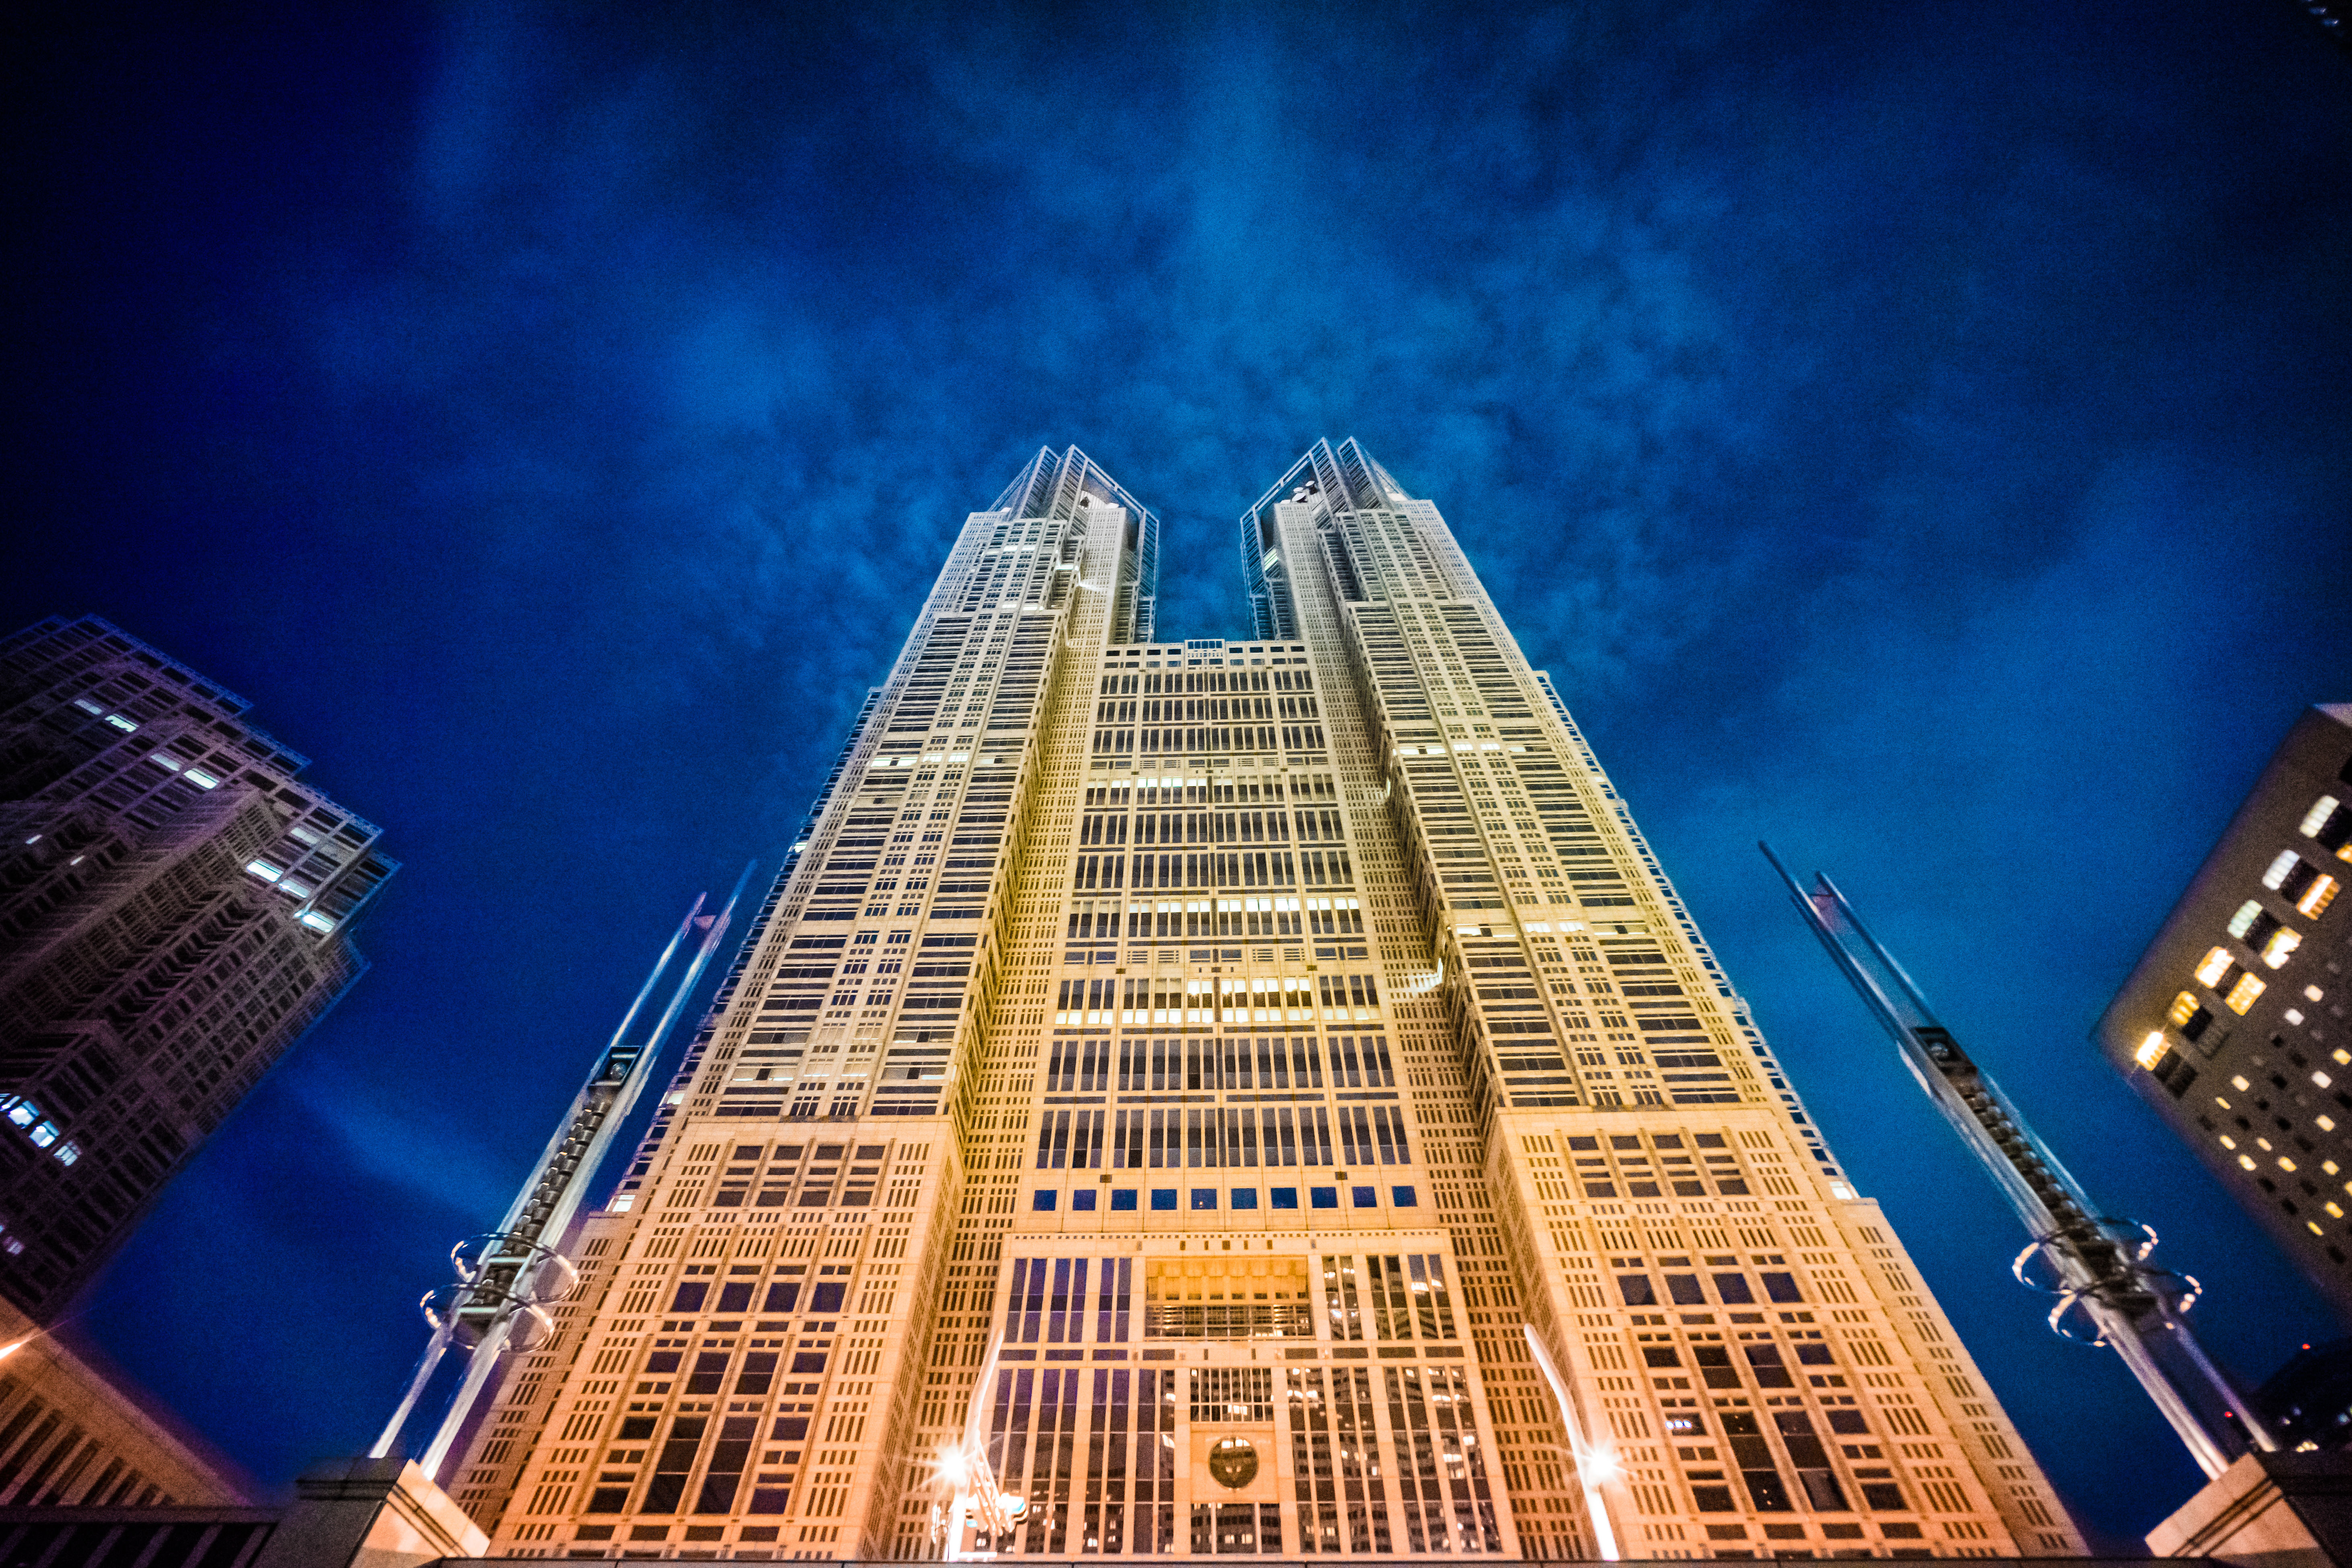
cloud, skyline, night, city, skyscraper, cityscape, downtown, evening, tower, landmark, japan, tower block, nightphotography, outside, cool image, bluesky, tokyo, sony, nightshot, i, shape, ilce7m2, superwideheliar15mmf45, shinjuku, metropolis, urban area, human settlement, metropolitan area